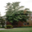
Label: maple_tree